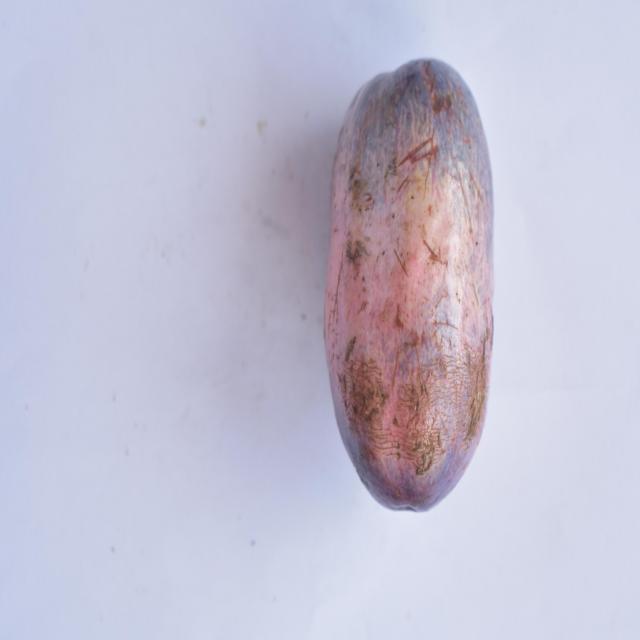
Plum grade: unripe